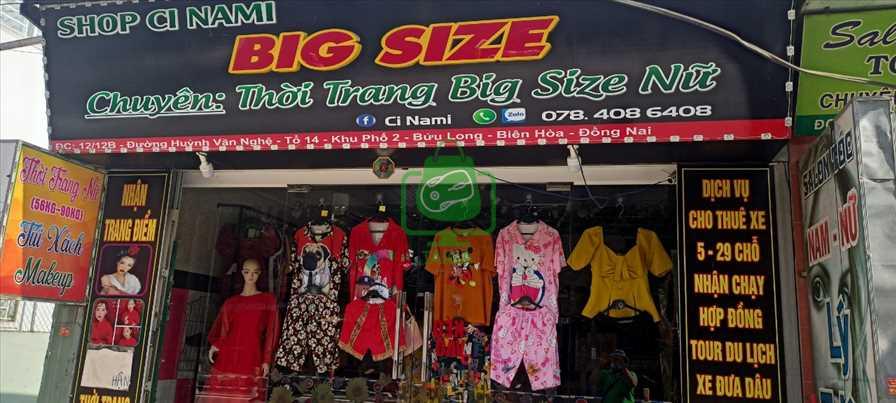
có nhiều bộ quần áo được treo ở khu vực cửa của cửa hàng